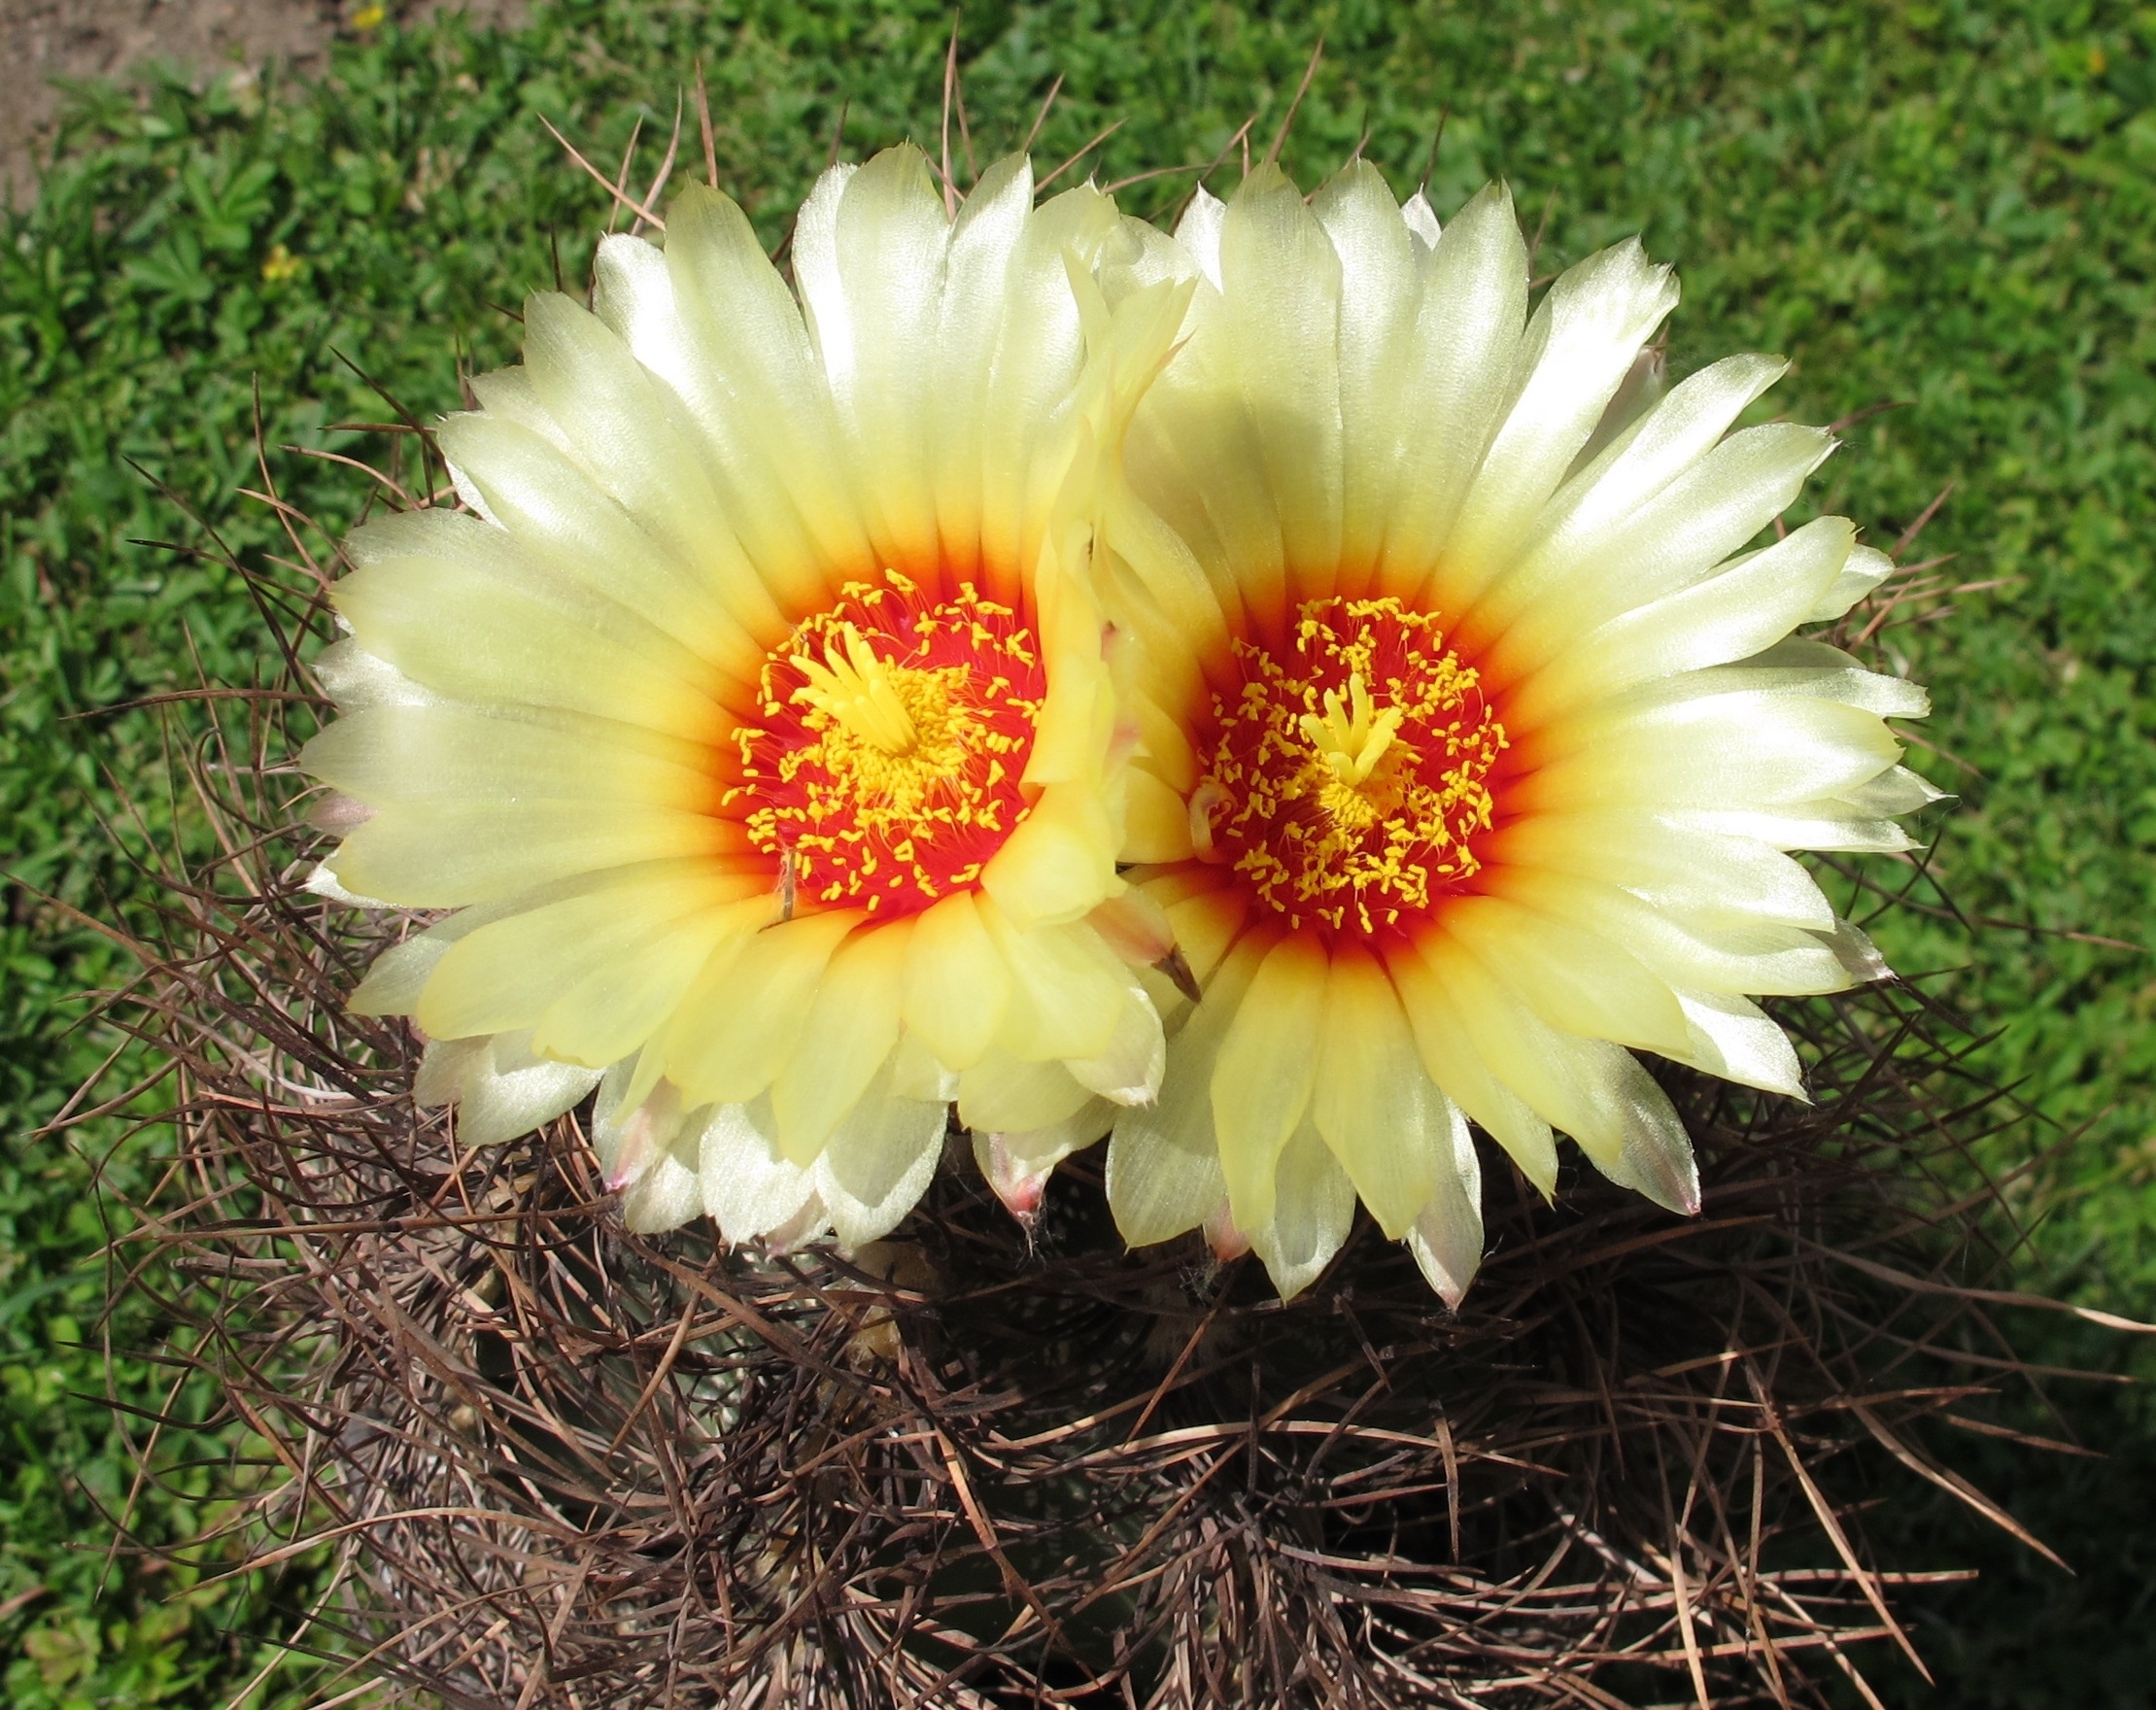
cactus, plant, flower, botany, cacti, flora, plants, caryophyllales, flowering plant, astrophytum senile, land plant, hedgehog cactus, ice plant family